Choanoflagellate

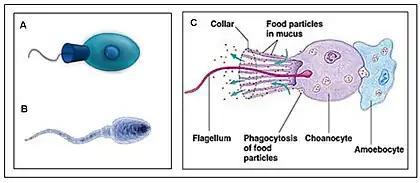
The calcium homeostasis of a modern sperm cell (B) looks very similar to that of an ancient choanoflagellate (A). Farnesol is very ancient in evolution, and its use goes back at least as far as the choanoflagellates which preceded the animals.

Choanoflagellates grow vegetatively, with multiple species undergoing longitudinal fission; however, the reproductive life cycle of choanoflagellates remains to be elucidated. A paper released in August 2017 showed that environmental changes, including the presence of certain bacteria, trigger the swarming and subsequent sexual reproduction of choanoflagellates. The ploidy level is unknown; however, the discovery of both retrotransposons and key genes involved in meiosis previously suggested that they used sexual reproduction as part of their life cycle. Some choanoflagellates can undergo encystment, which involves the retraction of the flagellum and collar and encasement in an electron dense fibrillar wall. On transfer to fresh media, excystment occurs; though it remains to be directly observed.